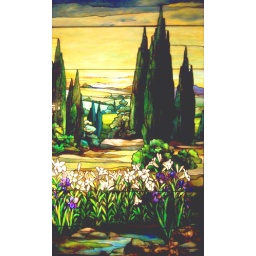
Tiffany stained glass window from the Smith Museum of Stained Glass at Navy Pier in Chicago, Illinois.